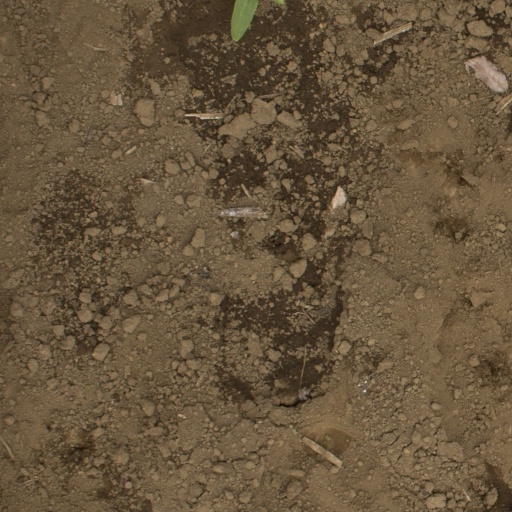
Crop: Jerusalem artichoke